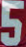
Number: 5